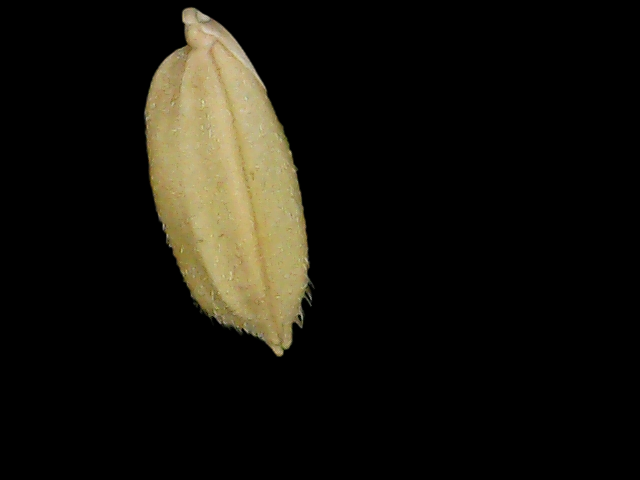
Rice variety: Bd52